Buda Castle

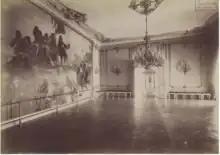
The Zenta Room

The government formulated the "National Hauszmann Program" to revitalize and restore the castle in the period of 2019−2030. The program is named in honour of Alajos Hauszmann, the last major architect of the castle. The first phase of the program started in 2016. By 2019, the reconstruction of the Royal Riding hall, Stöckl Staircase and the Castle Guards' Barrack had been completed and the rebuilding of the Ybl Slope next to the barrack started. In the same year, further reconstructions were announced, namely Archduke Joseph's Palace, the former Headquarters of the Ministry of Defense, and the former Ministry of Foreign Affairs' building.